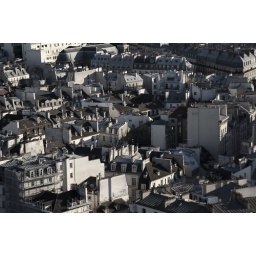
A view of houses in the Latin Quarter of Paris, France, as seen from the roof of the Notre Dame de Paris cathedral.